Timiskaming Graben

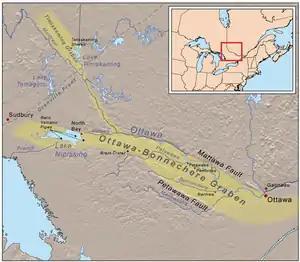
Map of the Ottawa-Bonnechere and Timiskaming grabens

The Timiskaming Graben is a long and wide depression straddling the Ontario–Quebec border in Eastern Canada. It is a northwesterly extension of the Ottawa-Bonnechere Graben, a failed arm of the Saint Lawrence rift system which is related to the opening of the Iapetus Ocean.